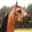
Label: horse